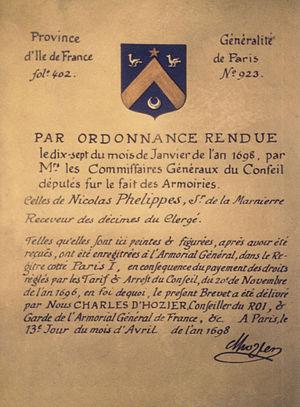
Brevet d'armoiries de Nicolas Phelippes, sieur de La Marnierre. À noter que le blason est erroné
Charles René d'Hozier, né le 24 février 1640 et mort le 13 février 1732 à Paris, fut un conseiller du roi, généalogiste, juge général des armes et blasons de France.
L'Armorial général de France est un recensement héraldique ordonné par le roi Louis XIV en 1696, afin d'établir un registre général de toutes les armoiries en usage par les particuliers et les communautés publiques dans l'ensemble du royaume, et d'en assurer la propriété exclusive à ceux qui les auraient déposées.